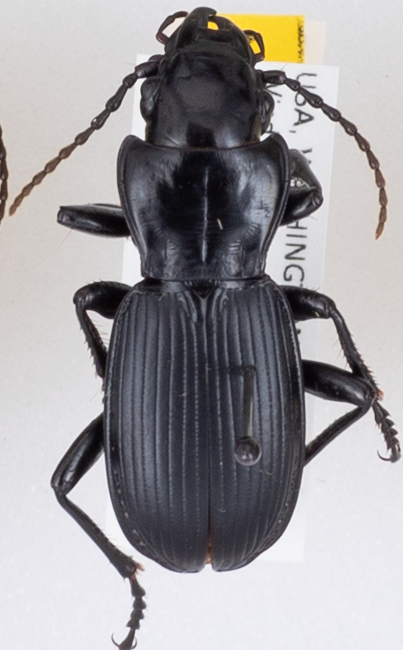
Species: Pterostichus lama
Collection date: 2020-08-18
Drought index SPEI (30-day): -1.34
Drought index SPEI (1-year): -0.8
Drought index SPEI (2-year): -2.09